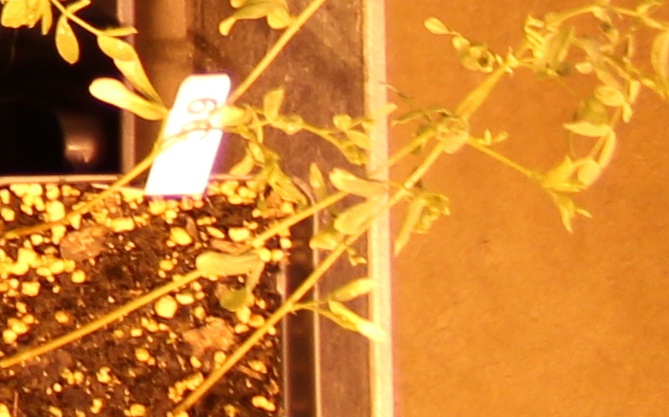
Label: Lentil